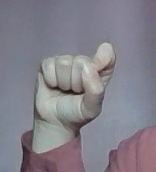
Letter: fa